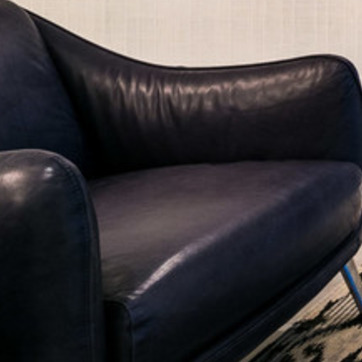
Material: leather